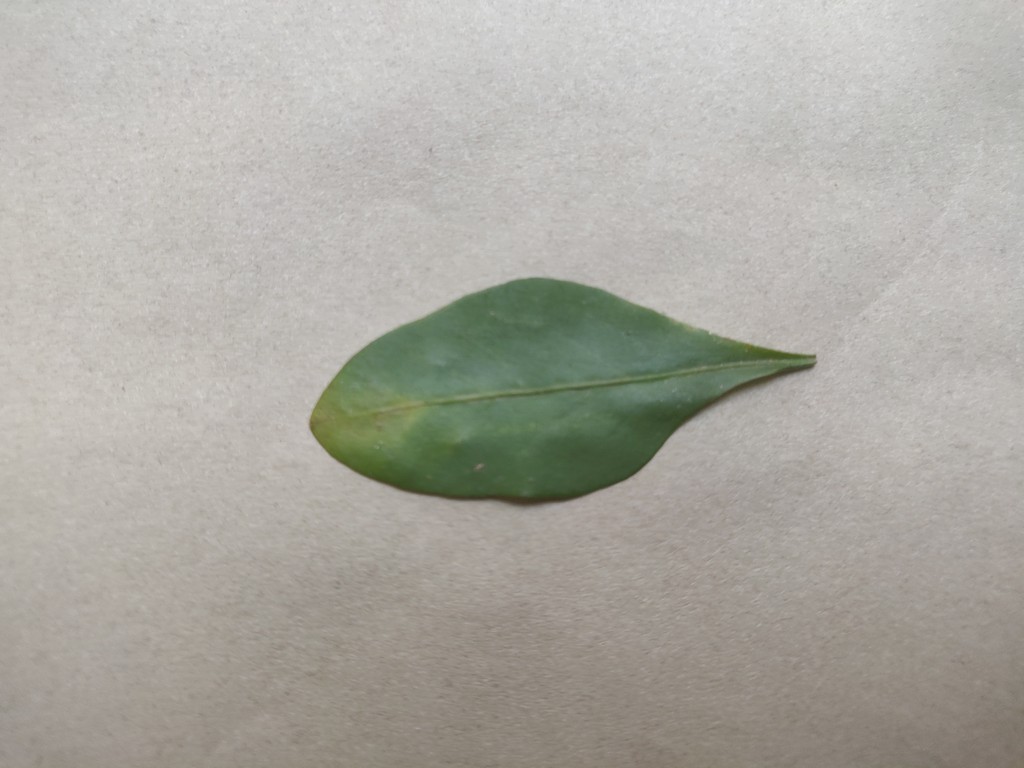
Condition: Unhealthy
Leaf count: single
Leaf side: front